Blue Man Group

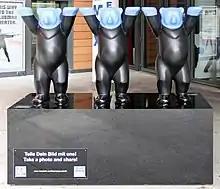
Blue Man Group-Buddy Bears, in Berlin-Mitte

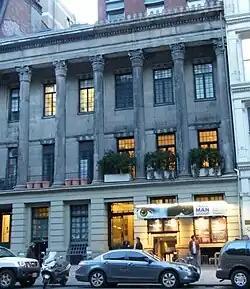
Astor Place Theatre with marquee for the group.

In 1999, the group released "Audio", their first studio recording.